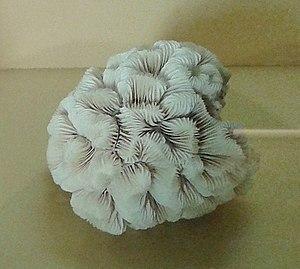
Meandrina braziliensis est une espèce de coraux appartenant à la famille des Meandrinidae.